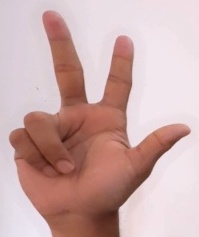
ASL sign: 3